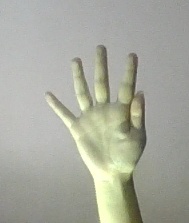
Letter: sheen